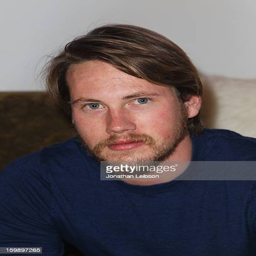
actor attends day at festival